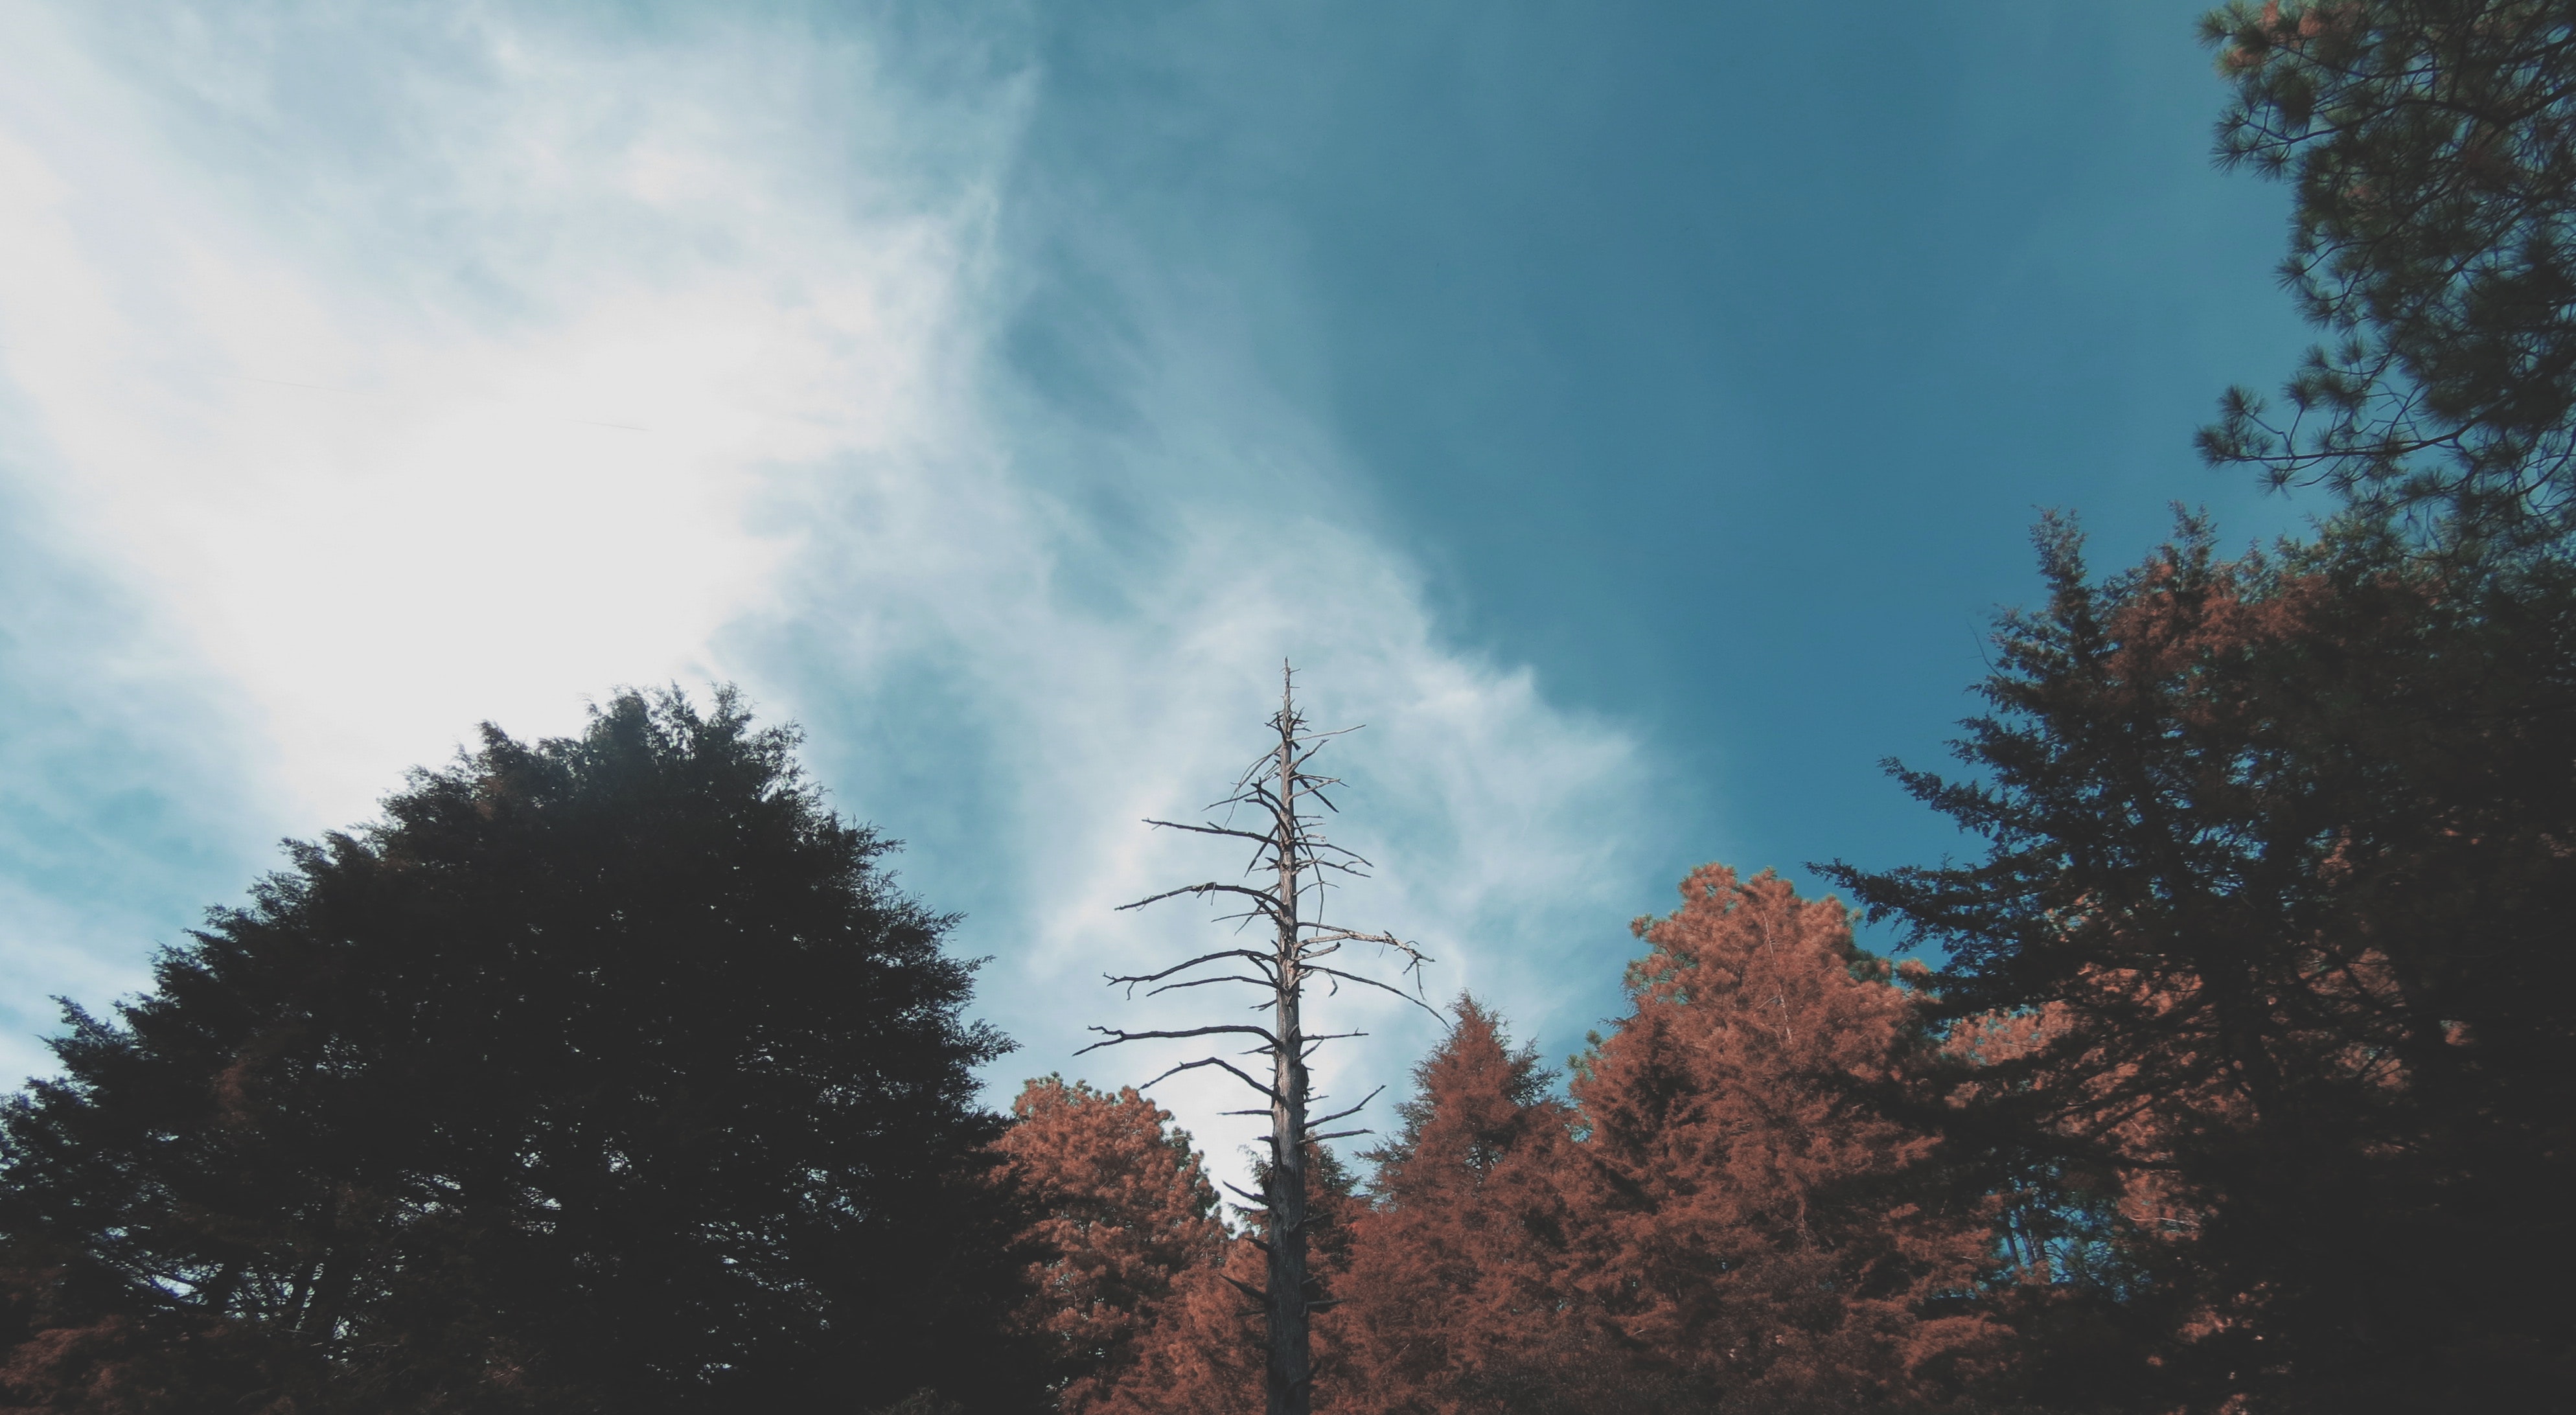
sky, tree, blue, cloud, nature, atmospheric phenomenon, daytime, leaf, natural environment, natural landscape, atmosphere, branch, woody plant, biome, wilderness, forest, morning, plant, sunlight, conifer, pine family, meteorological phenomenon, winter, American larch, landscape, pine, evening, temperate coniferous forest, temperate broadleaf and mixed forest, larch, tropical and subtropical coniferous forests, fir, autumn, woodland, road, state park, evergreen